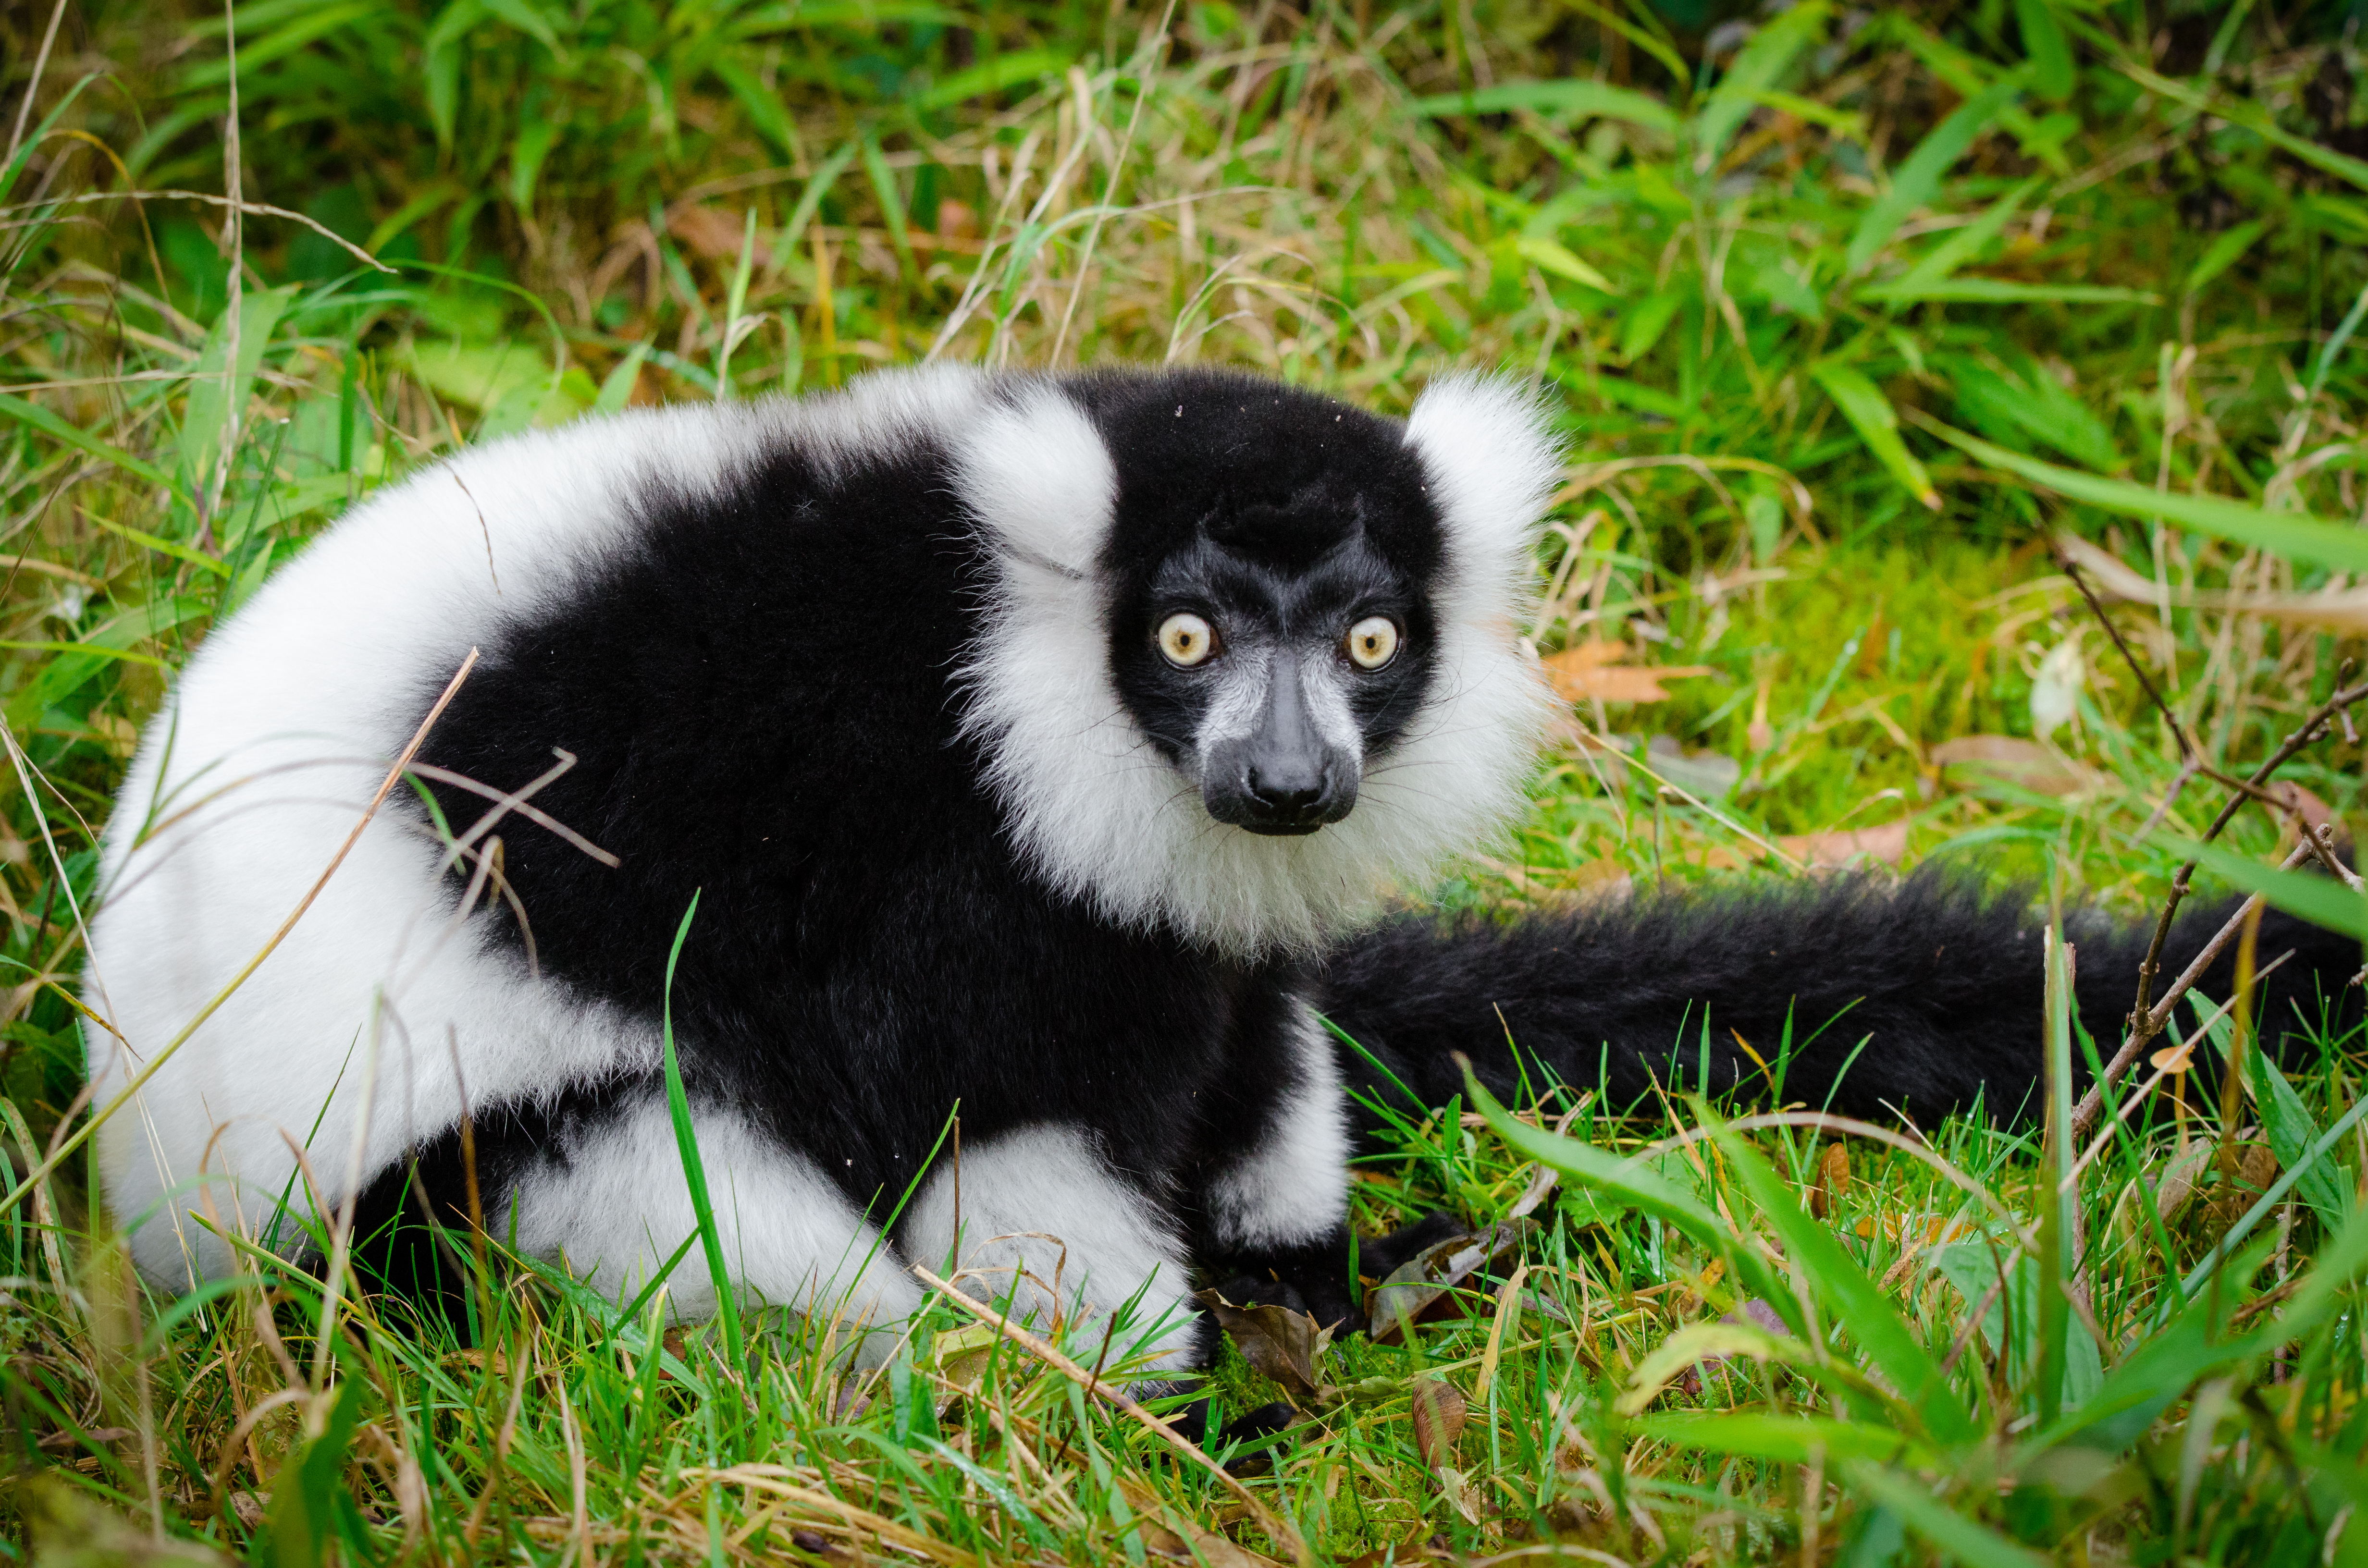
bokeh, wildlife, zoo, mammal, fauna, primate, endangered, madagascar, vertebrate, germany, lemur, lemurs, critically, d7000